Ed Herring

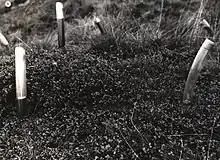
"Oiled Earth". Yorkshire (1969). Installation in landscape; mixed media.

The relationship of culture to nature, of pollution to environment is present in "Chemical-packed cuts" and "Oiled Earth", as indeed it is in "Chemical Boxes". "Oiled Earth" is described by Herring as follows: "35 units 1 inch polythene piping. Units deployed in an area of moorland and inserted to a minimum depth of three feet. Each unit filled with oil to a marked level 1 inch from the top. Oil allowed to find its own level according to the absorbency of the surrounding ground". (The artist's own words attached to the printed vintage photograph, now in the Tate Britain collection.)